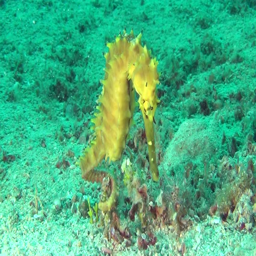
person held with a tail and turns away .